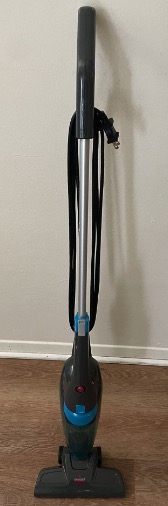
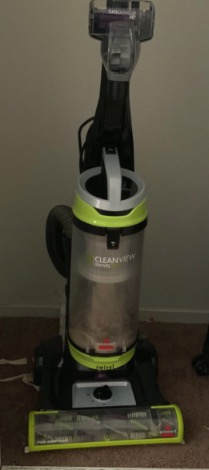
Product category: items_vacuum
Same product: no